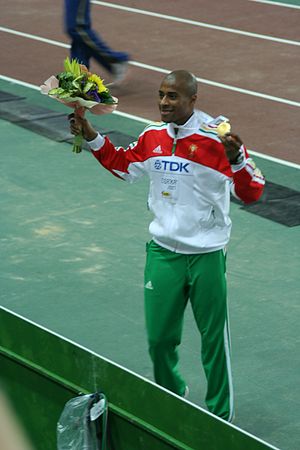
Nelson Évora
Nelson Évora
Nelson Évora er en portugisisk atletikudøver, der vandt guld i mændenes trespring ved OL i Beijing 2008. Han vandt desuden guld i samme disciplin ved VM i Osaka i 2007.